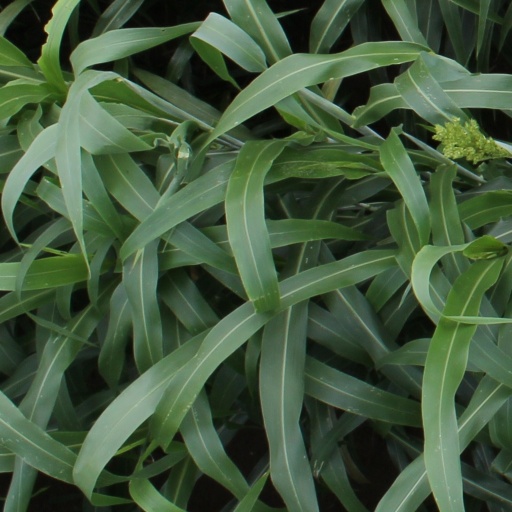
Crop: sorghum